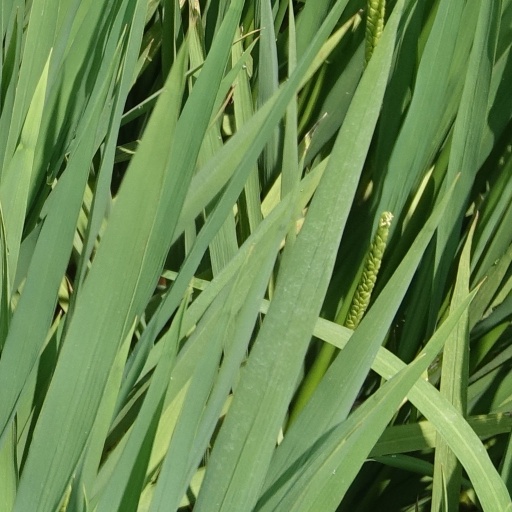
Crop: rice